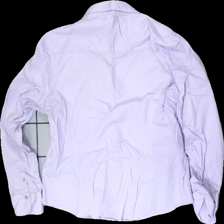
View: back
Type: Shirt
Category: Ladies
Brand: Not in the list
Brand text on label: T.M. Lewin
Colors: Purple
Material: 100% cotton
Cut: Regular
Size: M
Season: All
Stains: Minor
Price range: <50
Recommended usage: Export